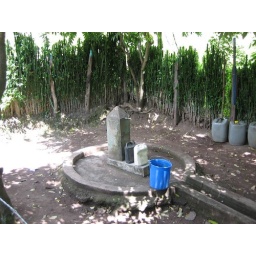
Check out the live fence around the well. It's a plant from the cactus family. Don't ask the name..I'm not a botanist